Siobhan Cattigan

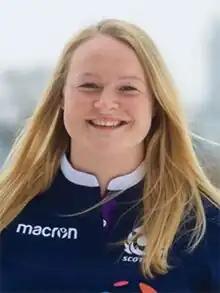

Siobhan Cattigan (11 April 1995 – 26 November 2021) was a Scottish rugby union player. She represented Scotland in international rugby from 2018 until her death in 2021.